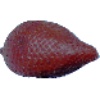
Label: salak